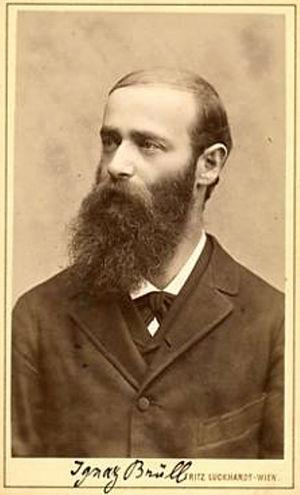
Ignaz Brüll, né le 7 novembre 1846 à Prossnitz et décédé le 17 septembre 1907 à Vienne, est un compositeur et pianiste autrichien.
Le 17 septembre 1907 est le 260ᵉ jour de l'année 1907 du calendrier grégorien. Il s'agit d'un mardi.